Edwardsiella lineata

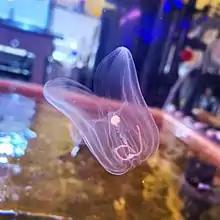
Several "E. lineata" inside a lab specimen of "M. leidyi" collected from the field

"E. lineata" is the only known member of the Edwardsiidae family to have a parasitic life stage. Upon fertilization, a primary planula develops. Instead of direct development into an adult polyp like many other anemone species such as its close relative "Nematostella vectensis", it infects a species of pelagic ctenophore known as "Mnemiopsis leidyi". The planula can infect its host in two ways: burrowing through epidermal walls or burrowing through gastrodermal walls into the gut after being eaten by an "M. leidyi". It is common for a single "M. leidyi" to harbor multiple "E. lineata" parasites. On entering a host, the larva adopts a worm-like appearance and feeds on the contents of the host's gut. When sufficiently developed, or if the host dies, it exits the host and regains its planula larval form. If another host is available it can once again adopt the worm-like phase, but if no new host is available, it can settle on the seabed and undergo metamorphosis into a juvenile sea anemone polyp. This metamorphosis can take as little as three days. If the parasitic larva is artificially excised from its host it may also undergo metamorphosis into a polyp, presumably because manual excision mimics natural death of the host or the parasite voluntarily leaving. "E. lineata" has been proposed as a possible biological control on the voracious planktivore "M. leidyi", though this has yet to be artificially implemented. Infected ctenophores have lower growth rates than their non-infected counterparts, sometimes even negative growth rates, or "shrinking", leading to thoughts that "E. lineata" could help depress the population of "M. leidyi" in areas where it becomes damaging to fisheries.